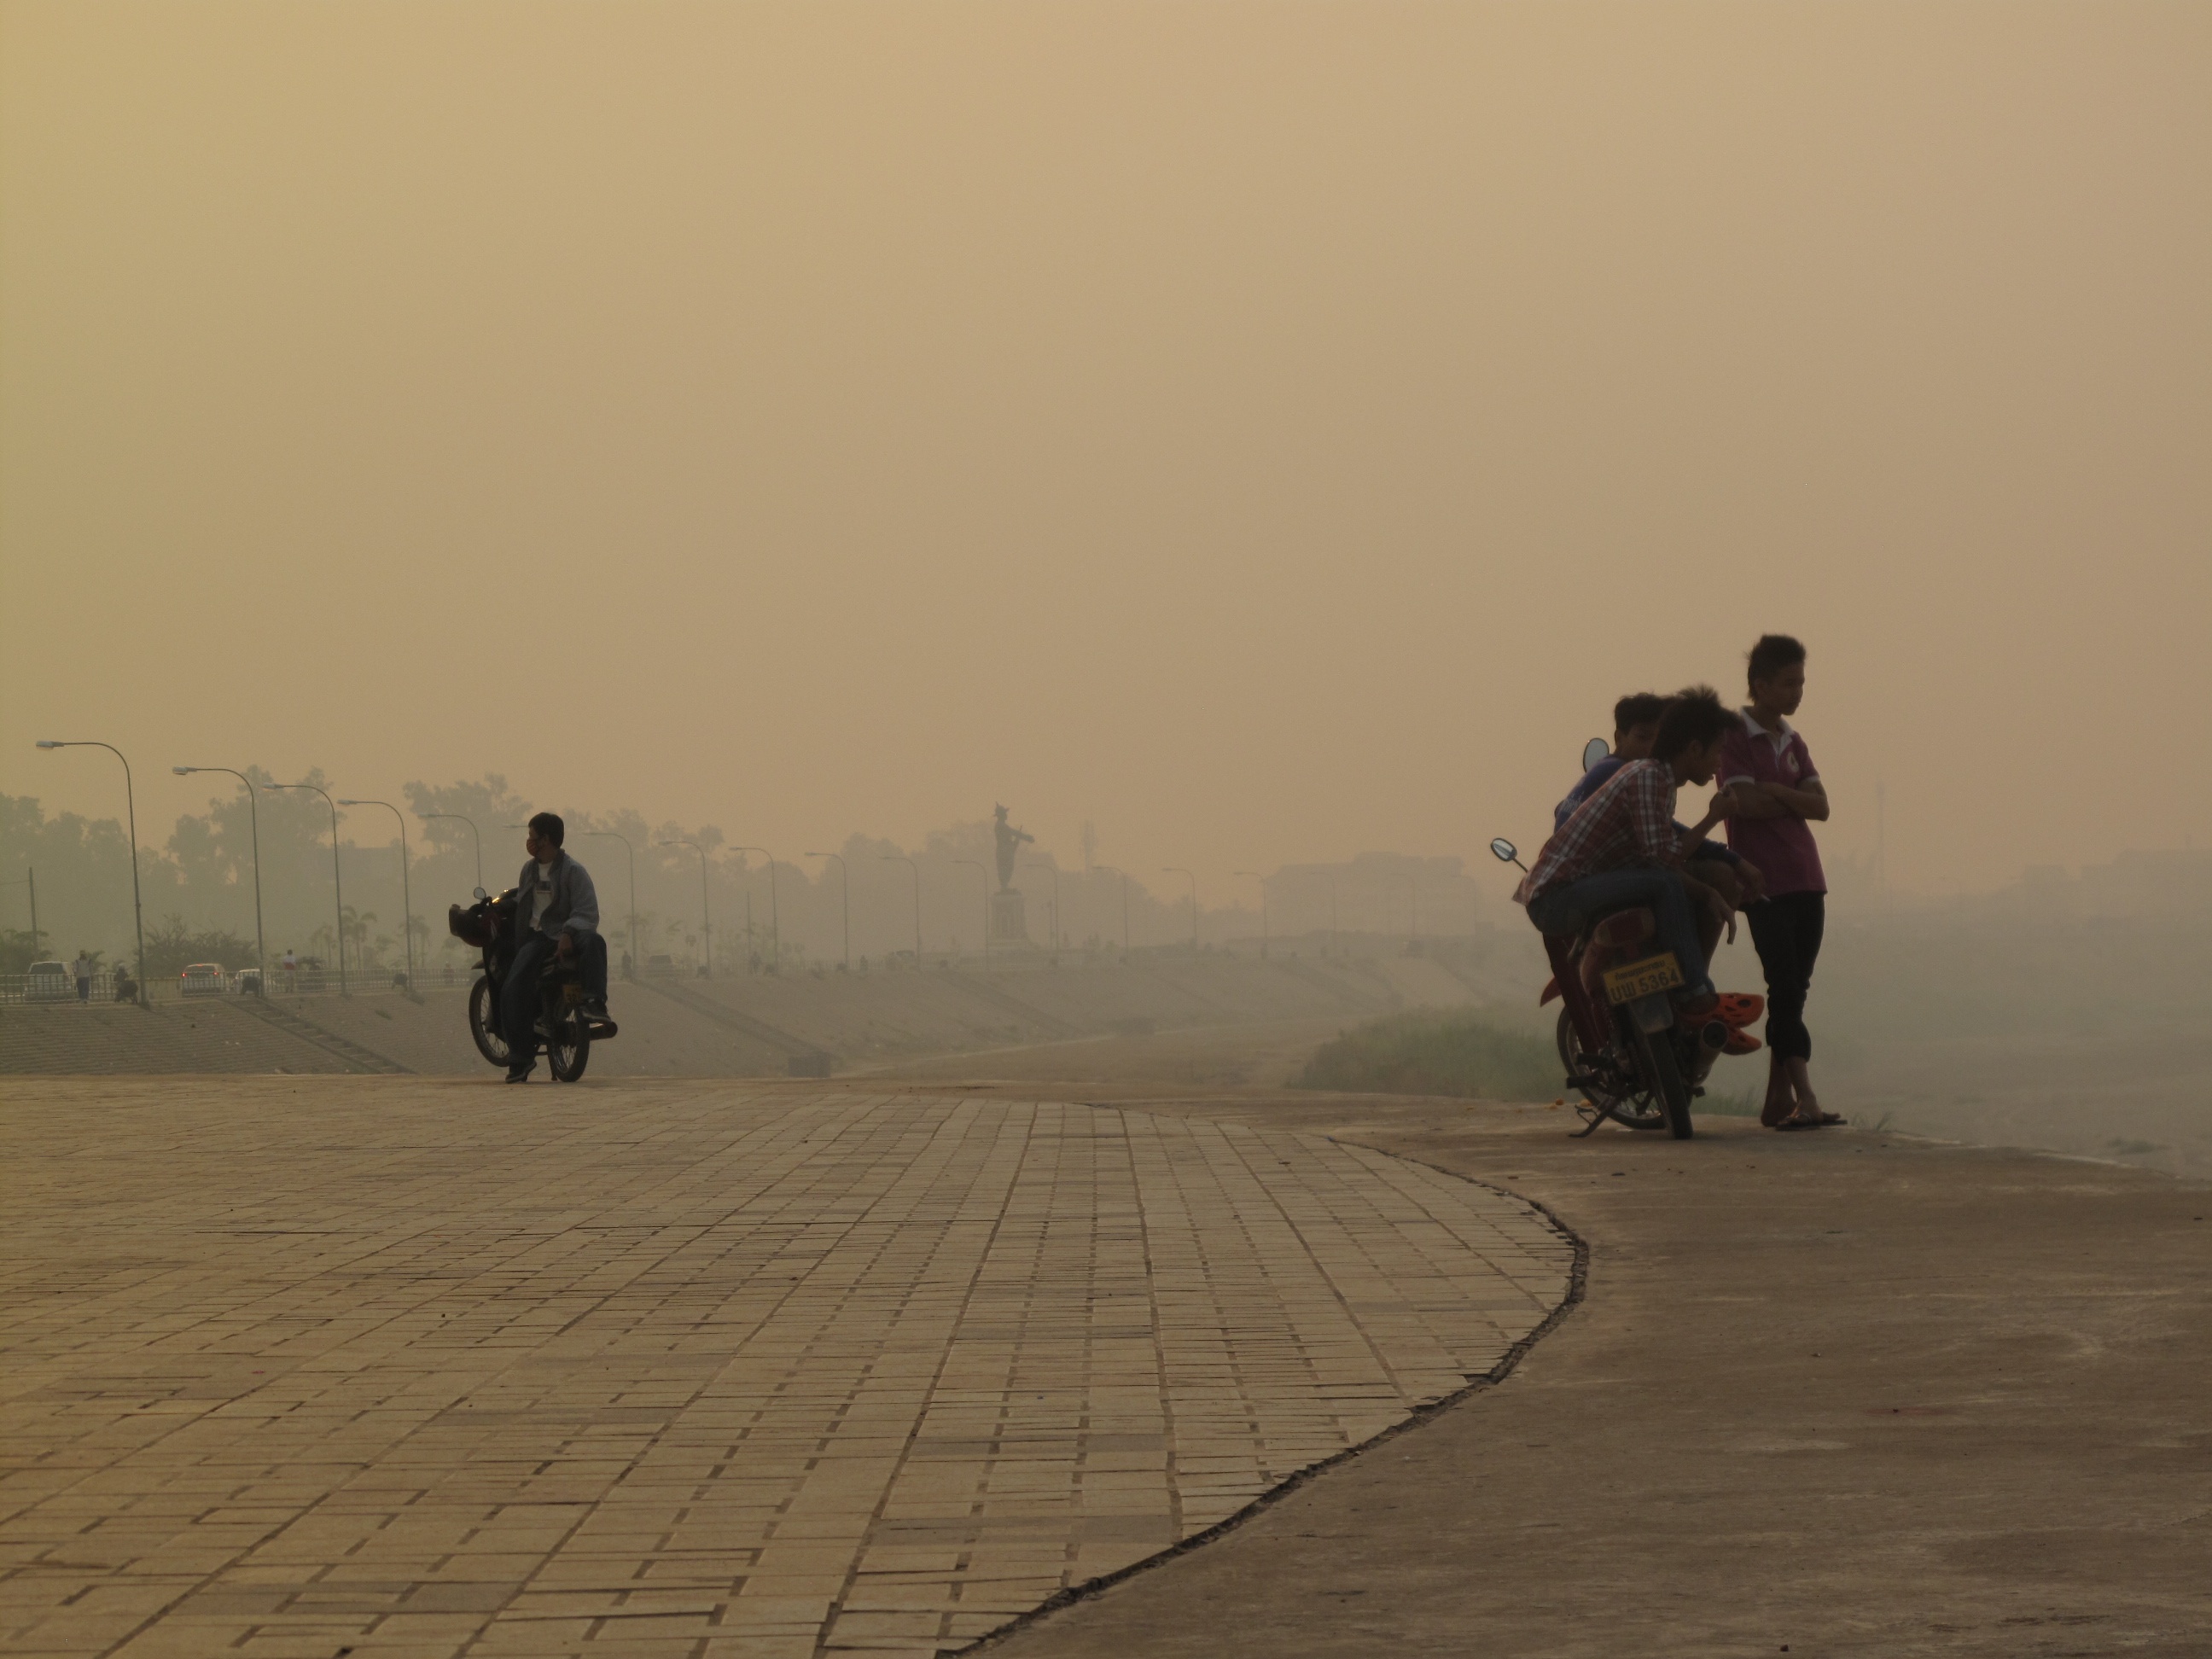
landscape, sand, horizon, fog, sunrise, mist, morning, desert, weather, haze, dust, terrain, screenshot, natural environment, atmospheric phenomenon, atmosphere of earth